Hello Kitty

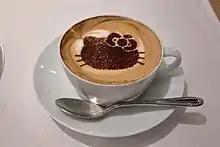
Hello Kitty coffee

Hello Kitty is included as part of the Sanrio livery at the Japanese theme parks Harmonyland and Sanrio Puroland. The Hello Kitty Shanghai Times theme park in Shanghai, China opened in 2019. A theme park called Hello Kitty Town existed in Iskandar Puteri, Johor, Malaysia from 2012 to 2019. In 2014, Sanrio partnered with the Indonesian theme park Dufan to introduce Hello Kitty Adventure, a cinema based attraction.